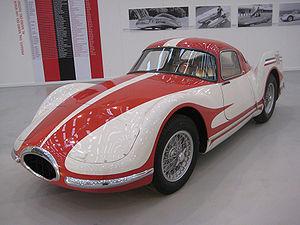
Liste des prototypes et concept-cars réalisés par le constructeur italien Fiat Automobiles et présentés dans les Salons en Europe ou en Amérique du Sud :
La Fiat Turbina est une voiture développée et construite par le constructeur italien FIAT. Le modèle a été exposé pour la première fois au Salon de l'automobile de Turin en 1954.
Le Centre historique Fiat est un centre d'archives / musée de 1963, du constructeur automobile Fiat, de Turin dans le Piémont en Italie.